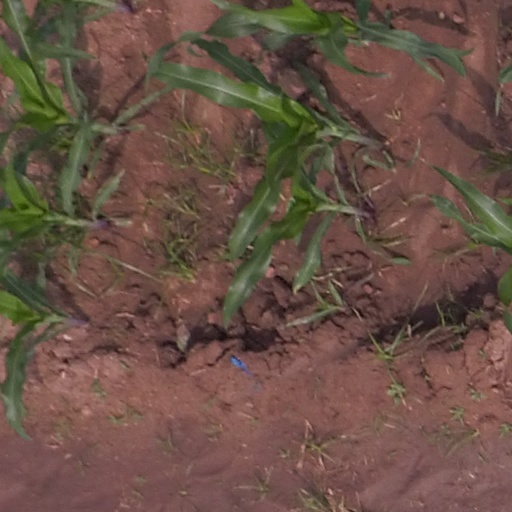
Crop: maize; corn